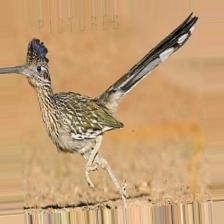
Species: ROADRUNNER
Scientific name: GEOCOCCYX